Scopolamine

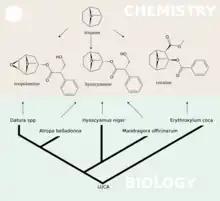
The biochemistry of tropane class compounds

The biosynthesis of scopolamine begins with the decarboxylation of L-ornithine to putrescine by ornithine decarboxylase. Putrescine is methylated to N-methylputrescine by putrescine N-methyltransferase.